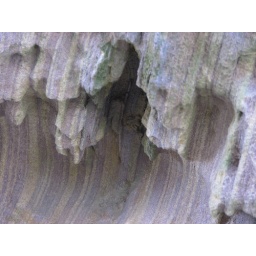
Macro of erosion in Cahir castle wall